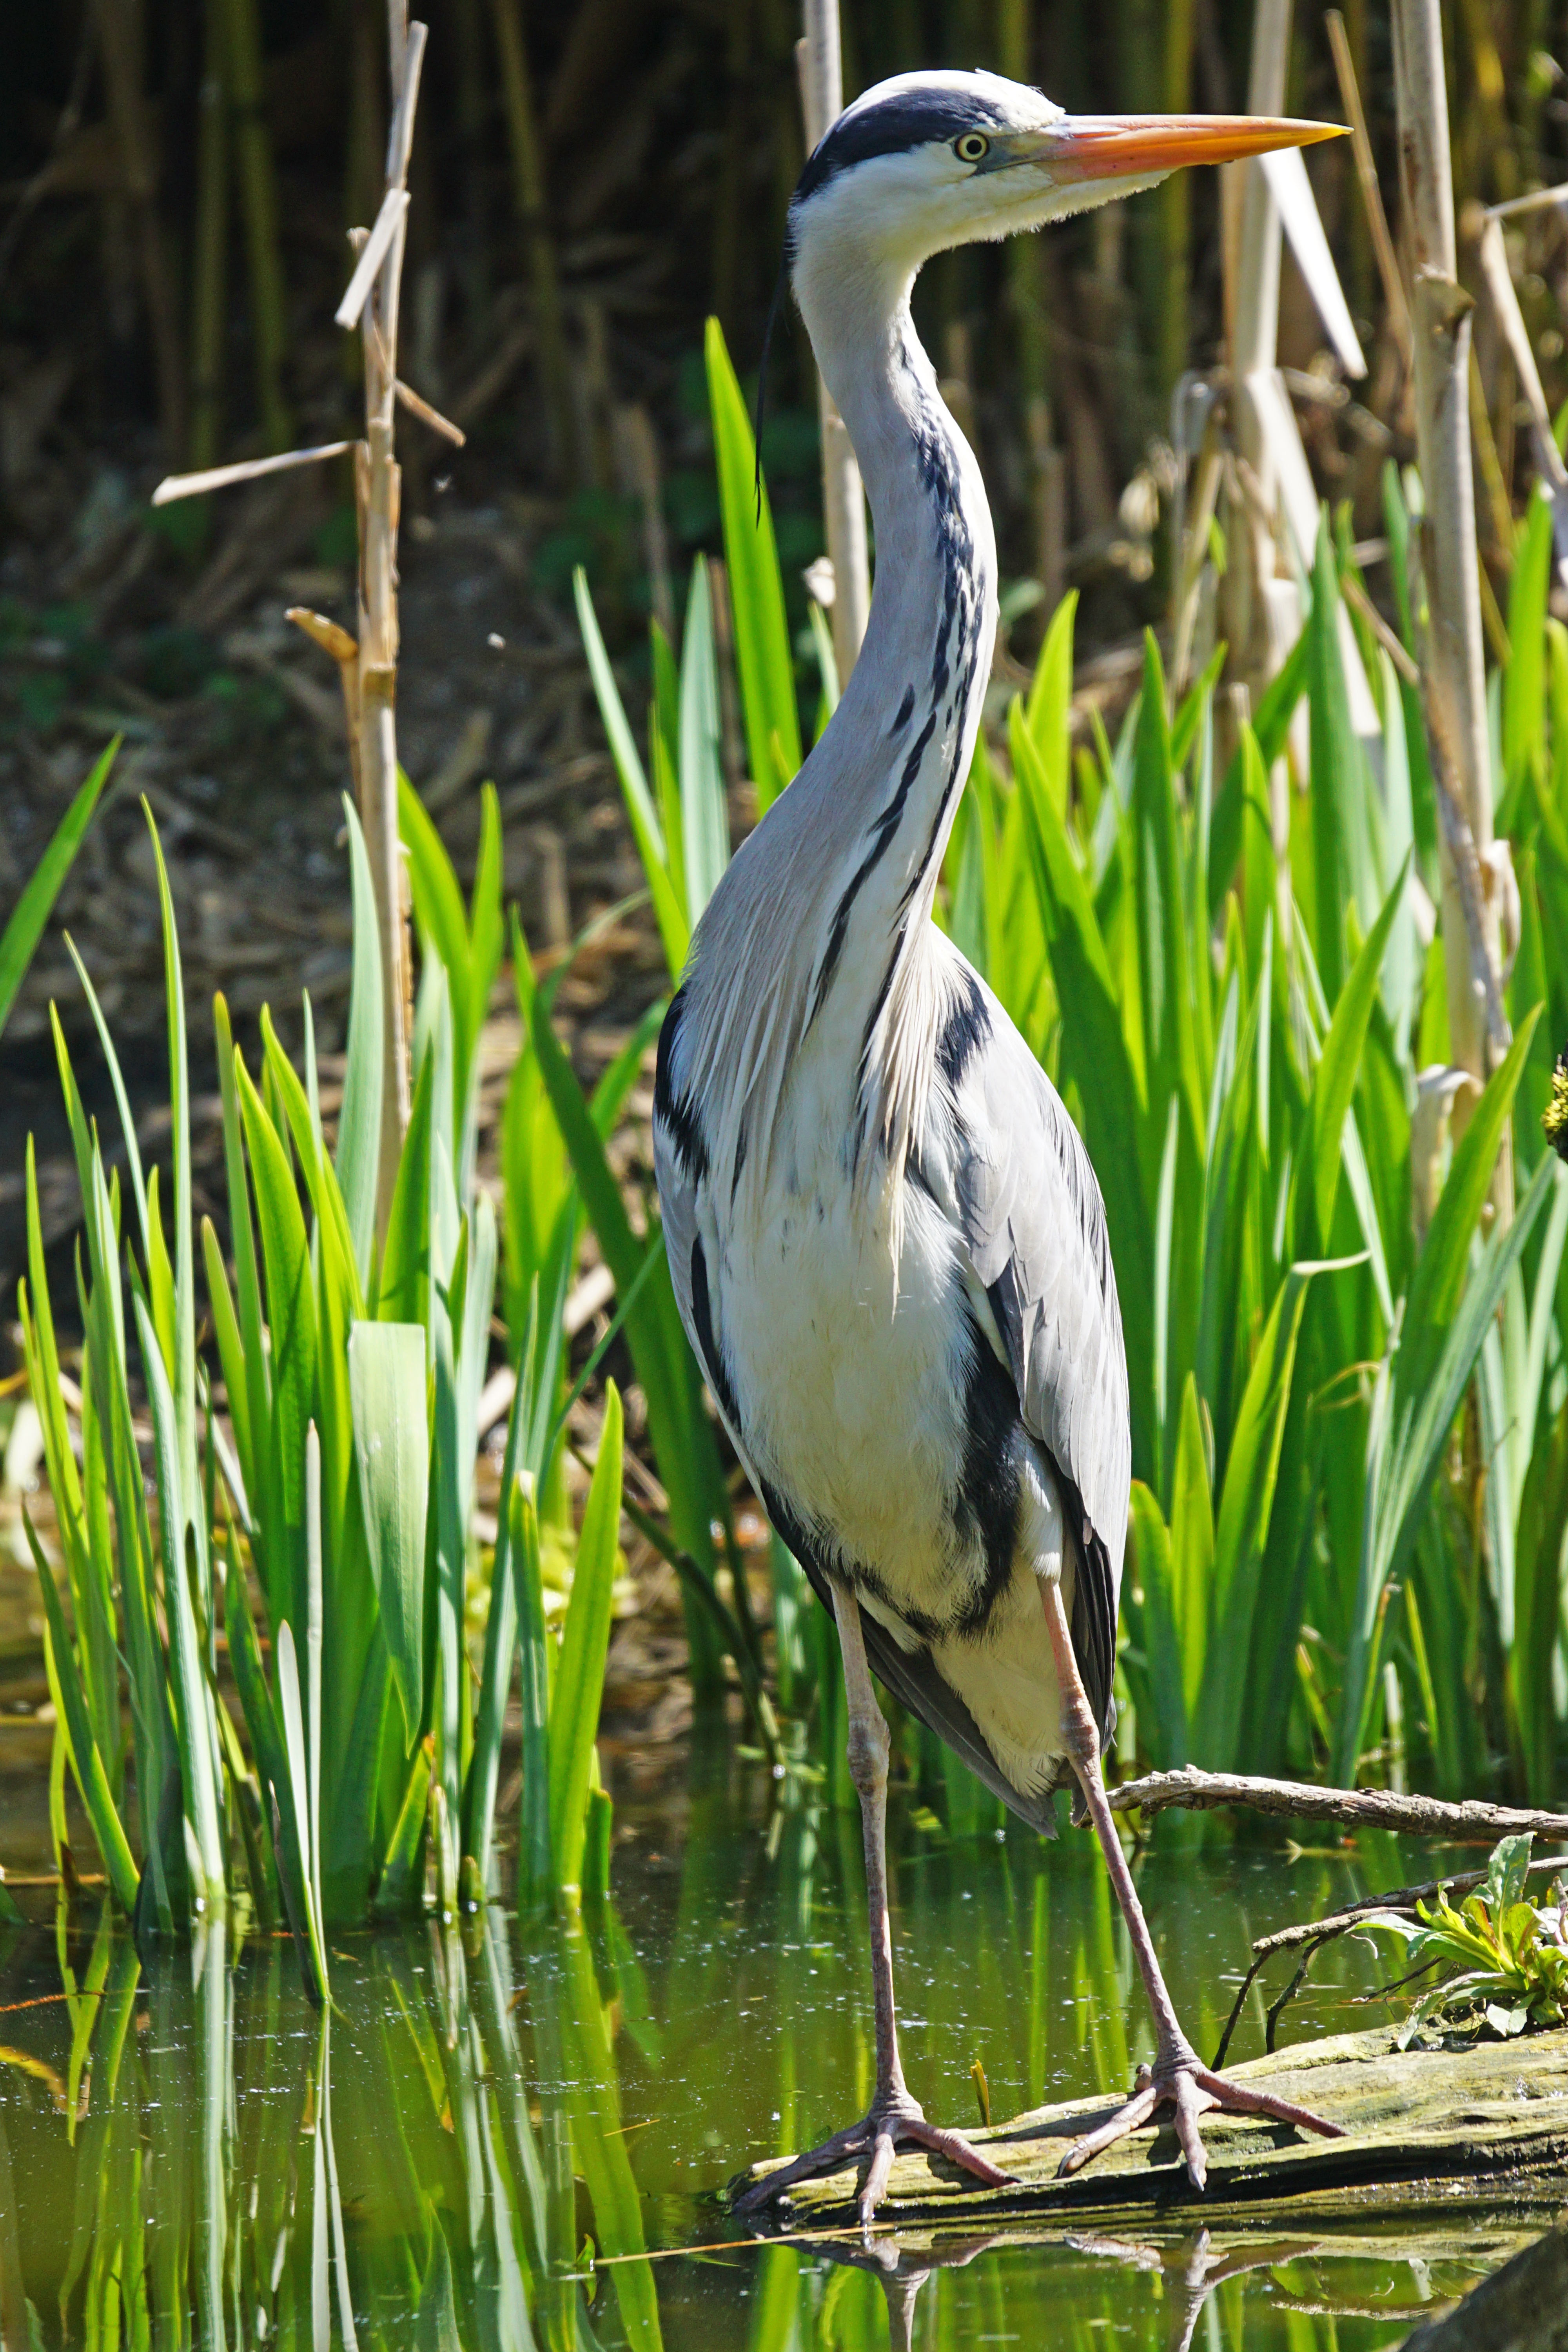
water, bird, wildlife, beak, fauna, wetland, vertebrate, eastern, habitat, egret, heron, hunter, animal world, grey heron, pelecaniformes, ardea cinerea, great egret, little blue heron